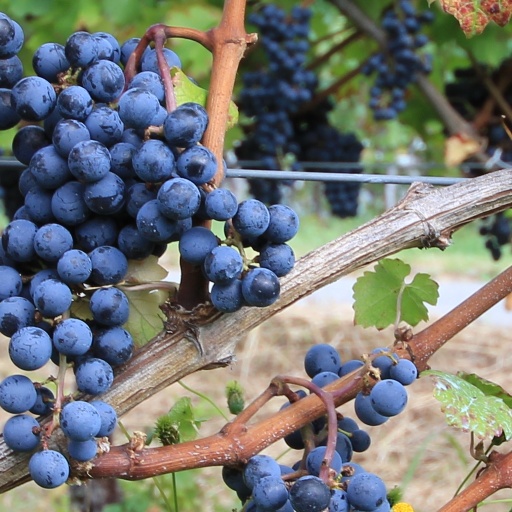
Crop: grape